Connie Sellecca

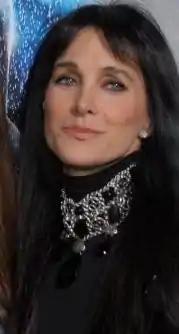
Sellecca in 2008

Connie Sellecca (born Concetta Sellecchia; May 25, 1955) is an American actress, producer, and former model, best known for her roles on the television series "Flying High", "The Greatest American Hero", and "Hotel", for which she was nominated for a Golden Globe Award for Best Actress – Television Series Drama in 1987.